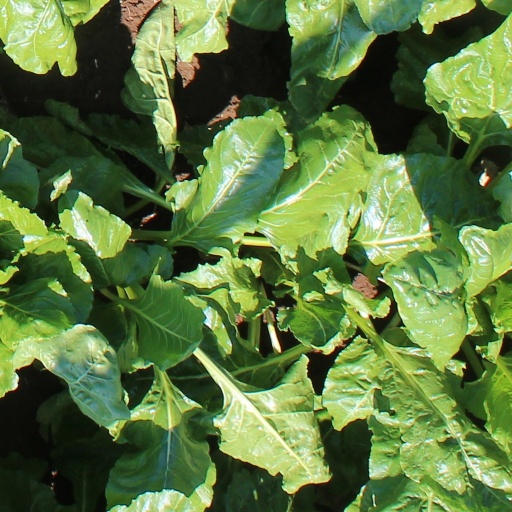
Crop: sugar beet